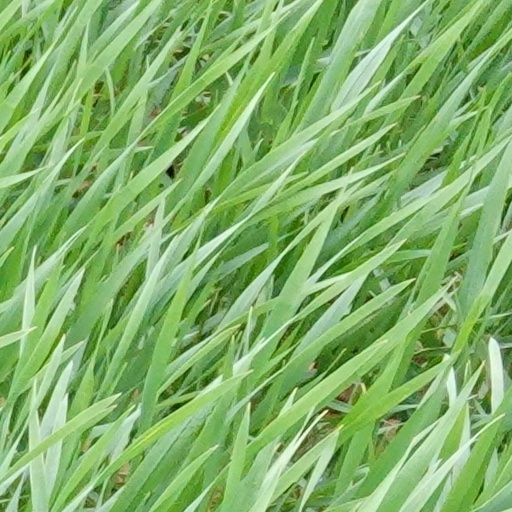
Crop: wheat